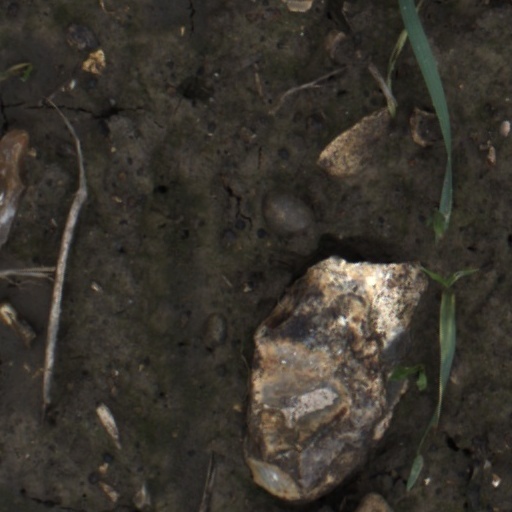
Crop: wheat